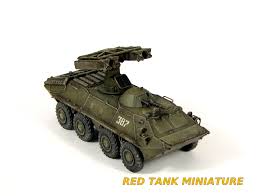
Label: BTR